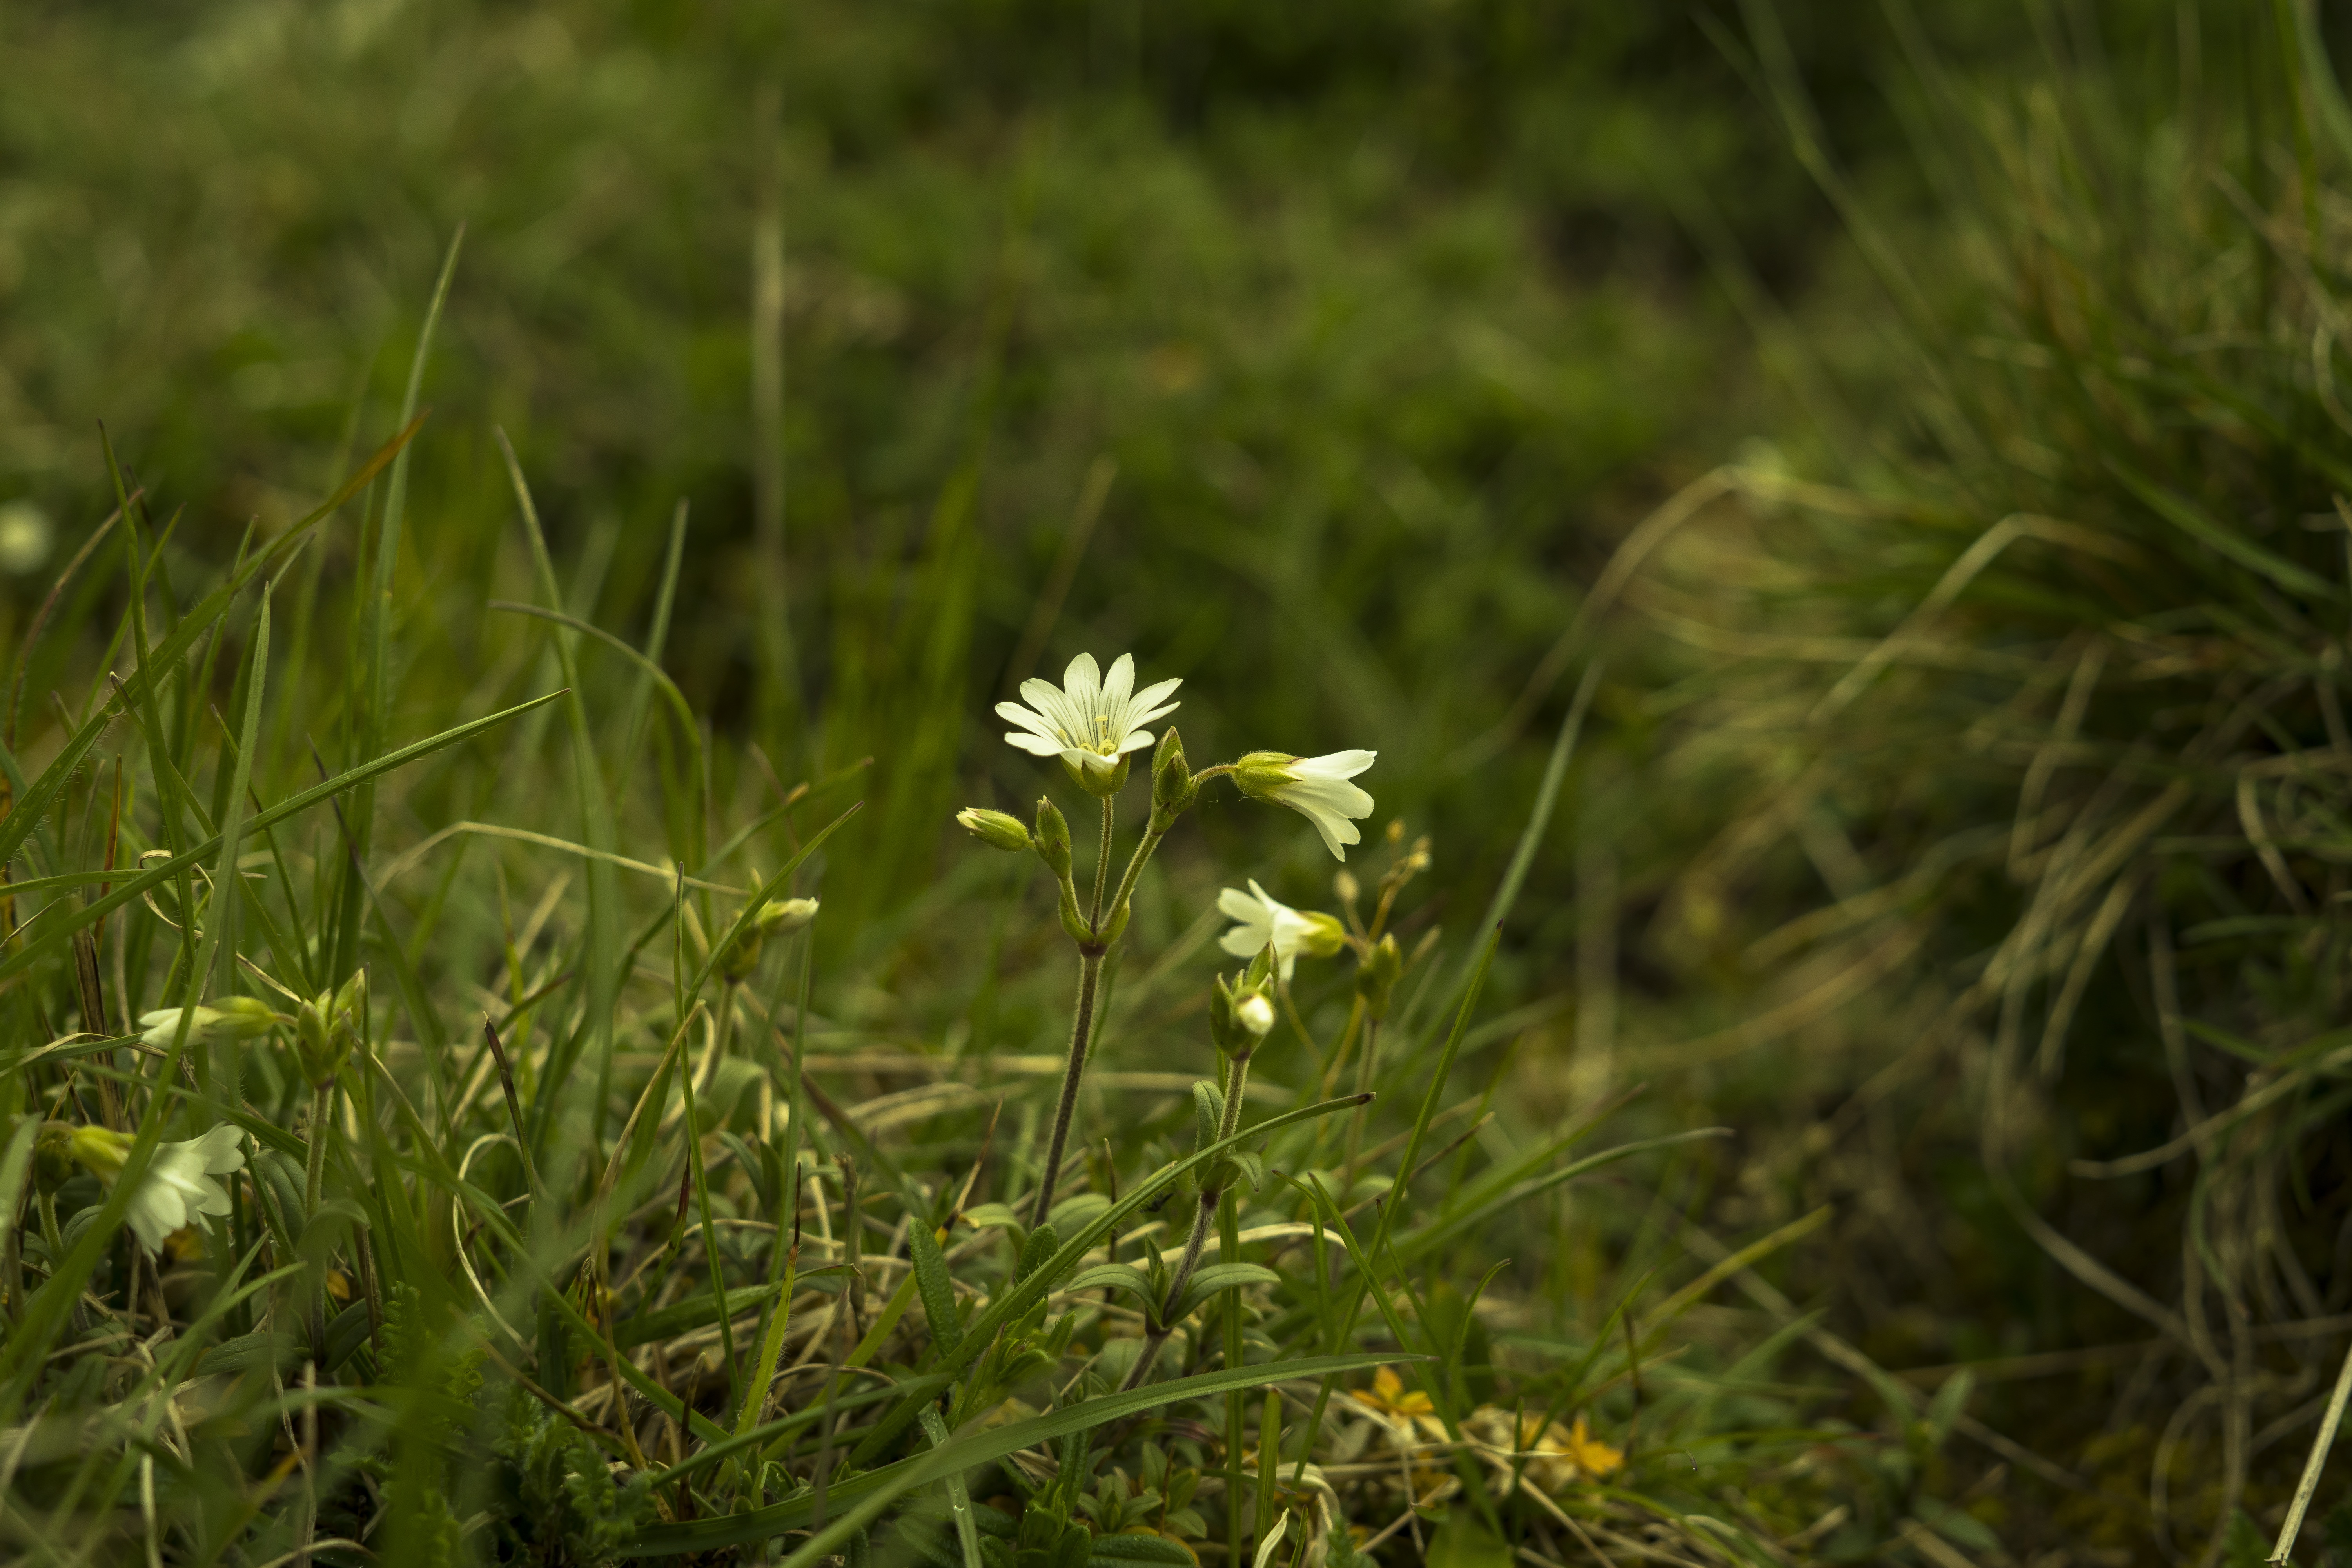
nature, grass, blossom, plant, white, field, lawn, meadow, prairie, flower, bloom, spring, green, botany, close, flora, wild flower, white flower, wildflower, pointed flower, grassland, vegetation, woodland, habitat, grasses, white blossom, flowering plant, daisy family, natural environment, grass family, land plant